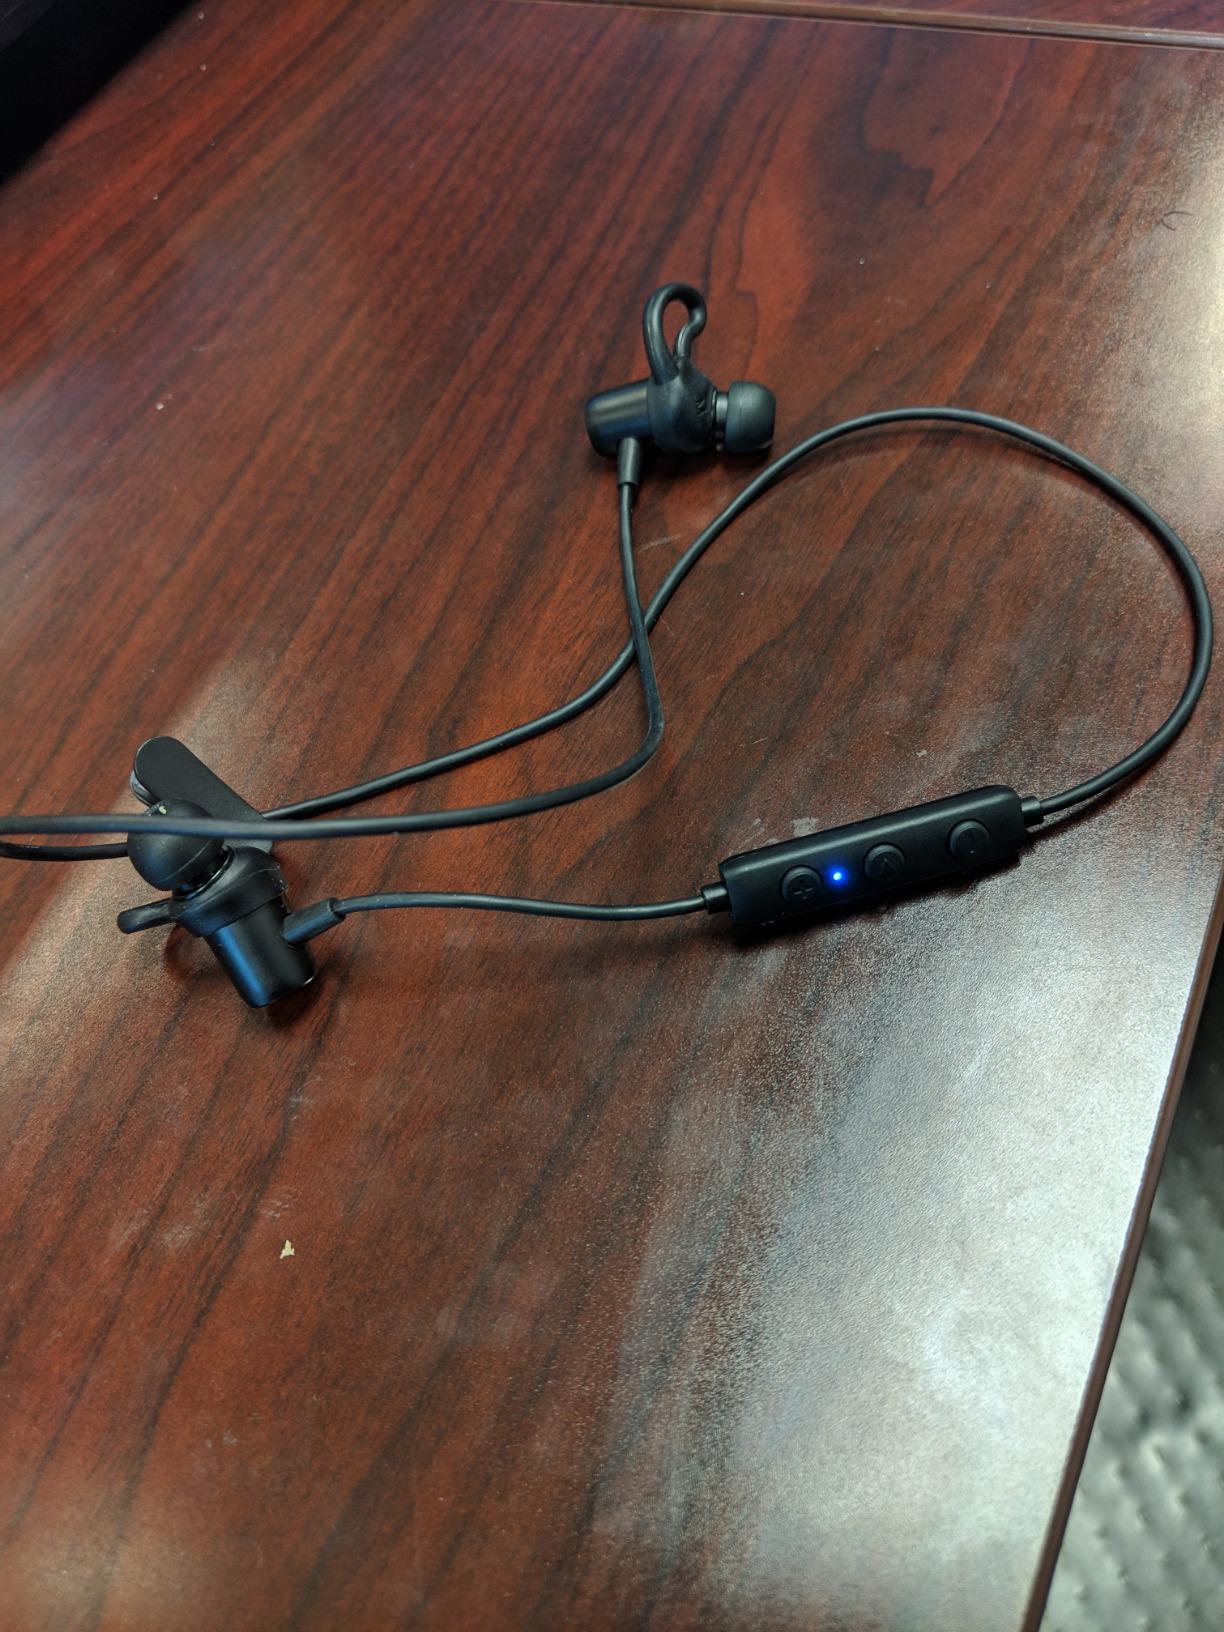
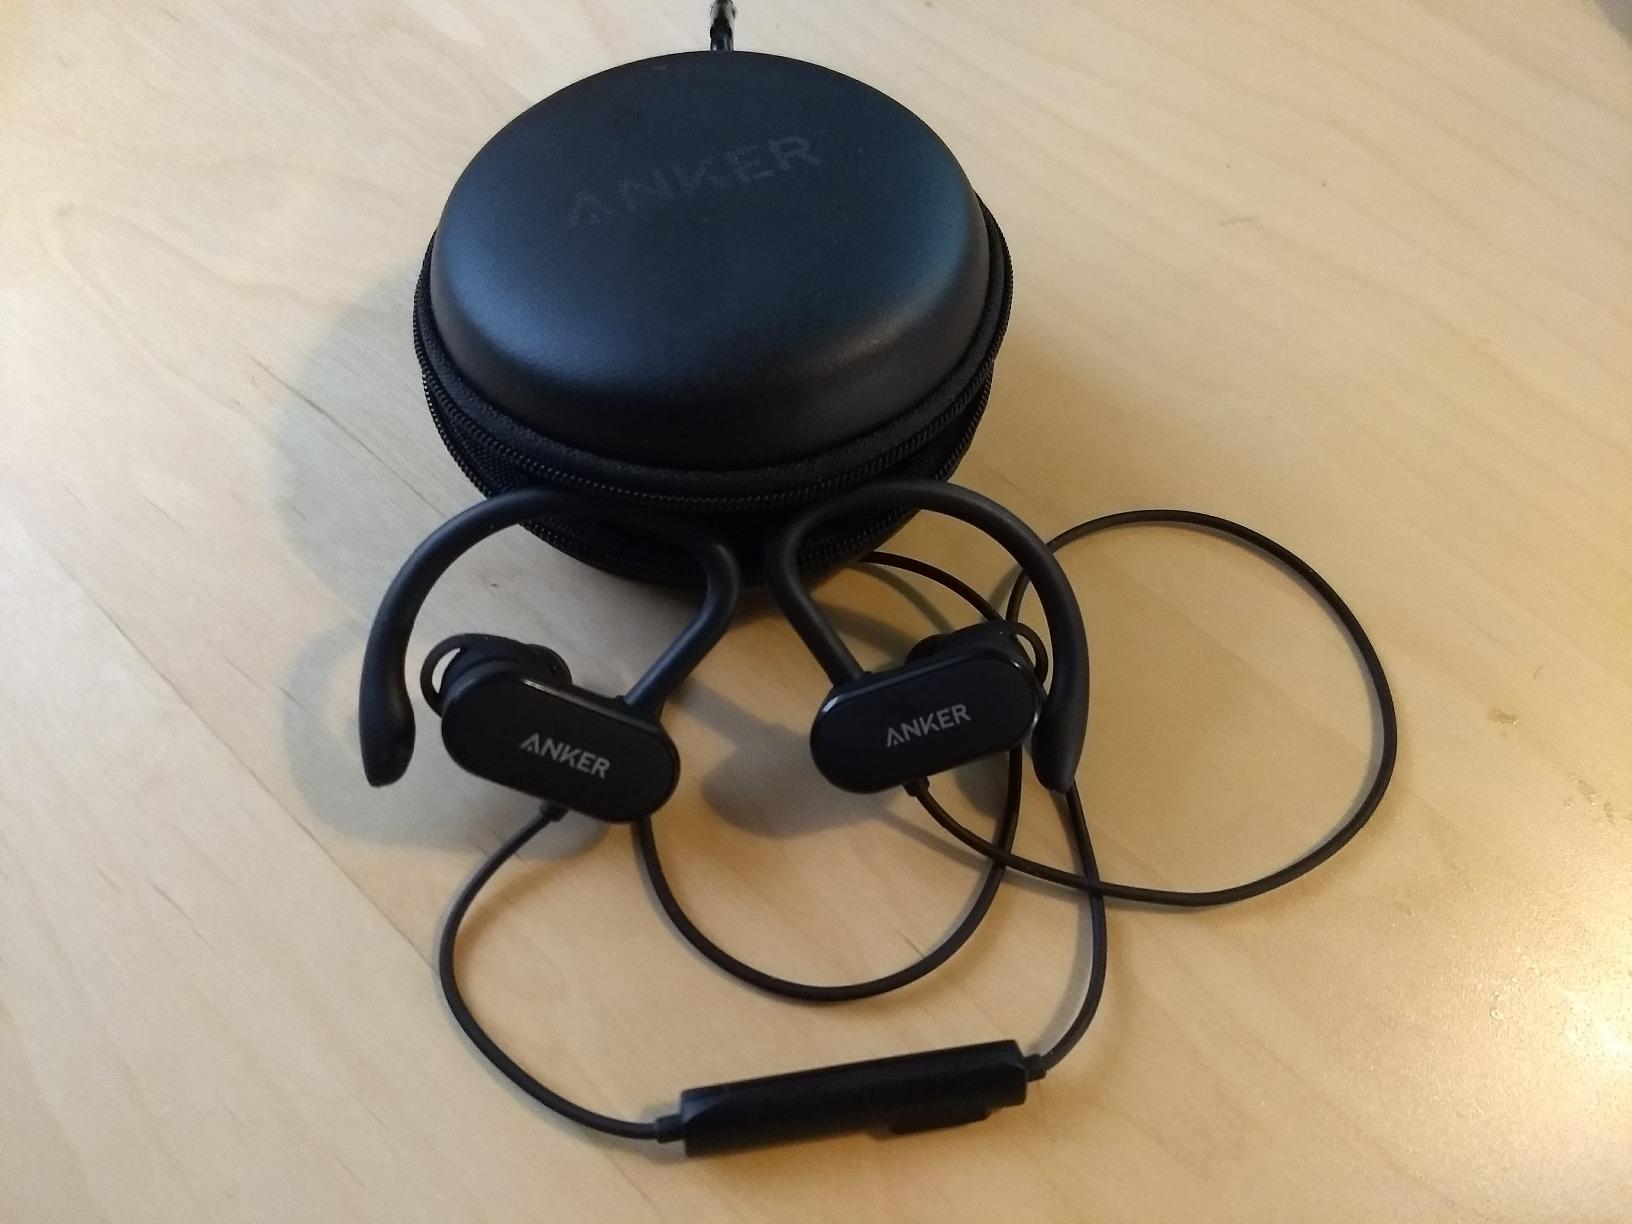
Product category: headphones
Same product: no